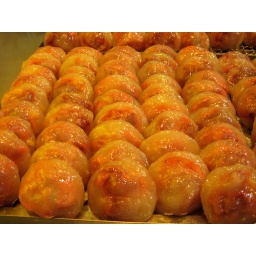
a grid of pig snouts in clear gelatin balls